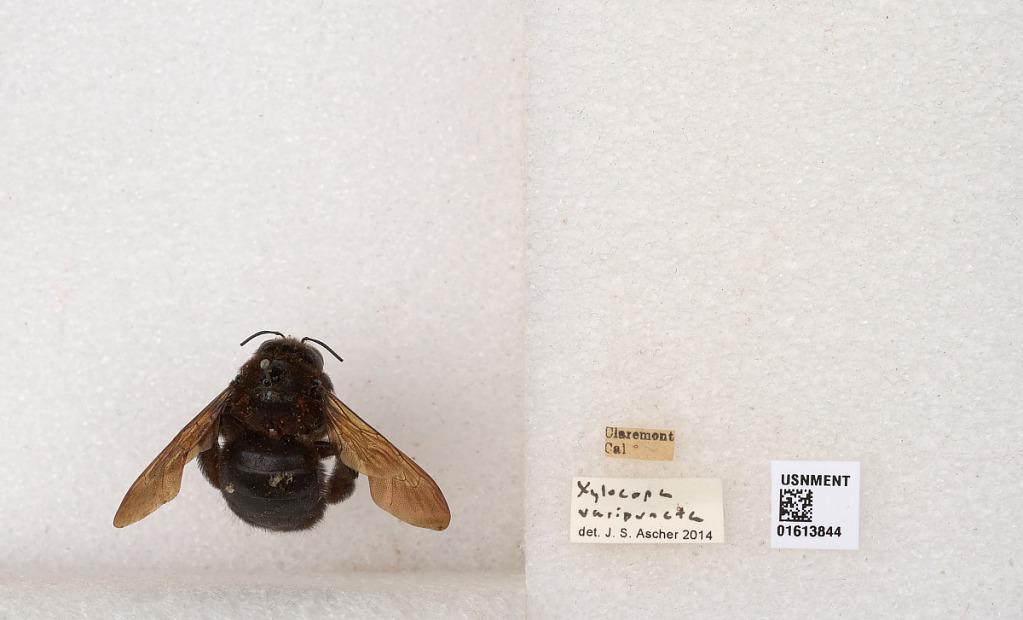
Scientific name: Xylocopa (Neoxylocopa) varipuncta Patton
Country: United States
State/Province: California
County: Los Angeles
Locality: Claremont
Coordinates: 34.0967, -117.72
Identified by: Ascher, J. S.